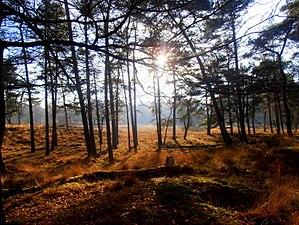
Aux Pays-Bas, la forêt occupe une superficie de 334 000 ha, avec un taux de boisement de 9 %.